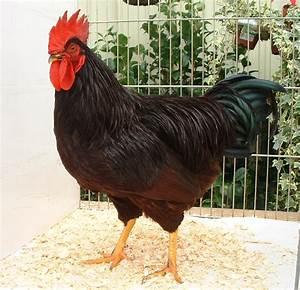
Label: chicken